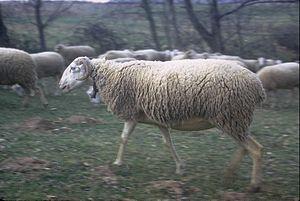
Brebis de race lourdaise, photographiée à Bourréac, près de Lourdes, dans les Hautes-Pyrénées
On dénombre une soixantaine de races ovines en France dont certaines sont aujourd'hui des races dites de conservatoire et beaucoup classées par le Bureau des ressources génétiques dans la liste des races en danger.
La Lourdaise est une race ovine française, originaire de la région de Lourdes dans les Pyrénées et apparentée aux autres races ovines de ce massif. C'est une brebis à la toison et la peau blanche, reconnaissable à son chanfrein très busqué. C'est une race rustique avec de bonnes qualités maternelles mais qui est mal conformée. Elle manque de disparaître, sous l'effet du programme de conservation par UPRA-OVINES Pyrénées Centrales dont elle fait l'objet, on compte environ 800 animaux à l'heure actuelle.